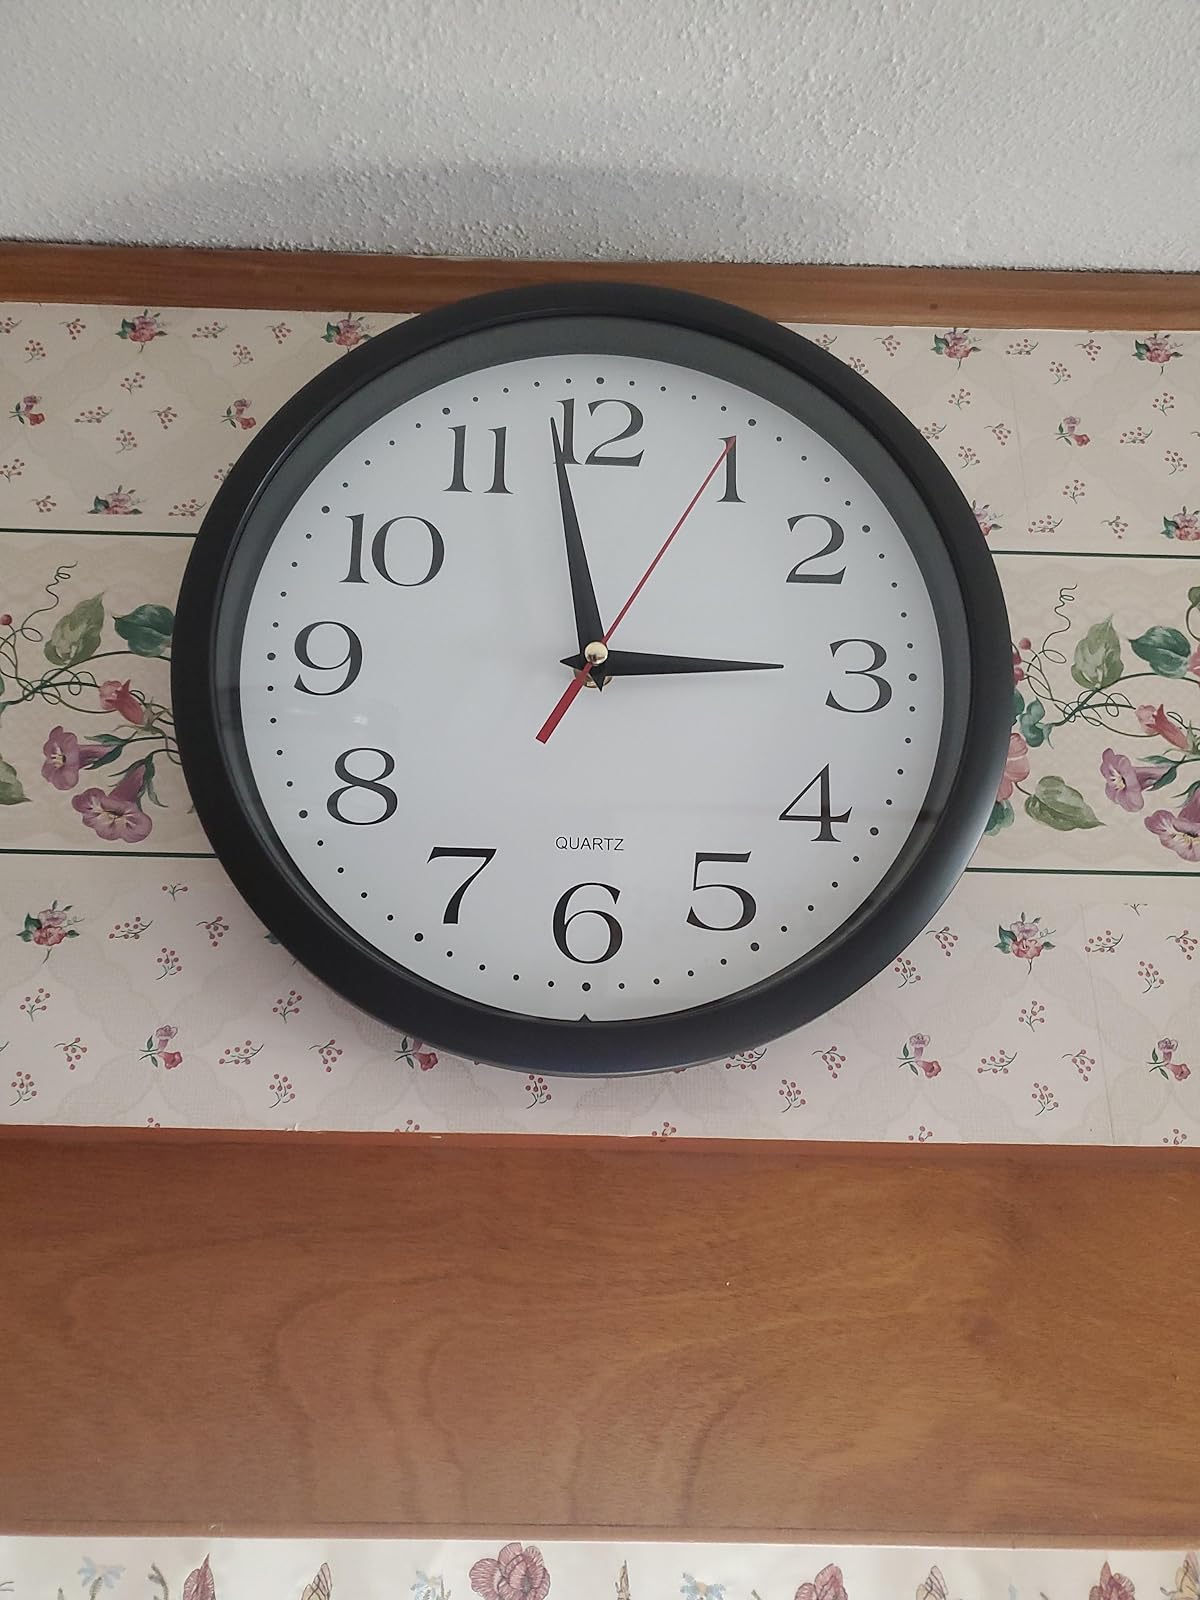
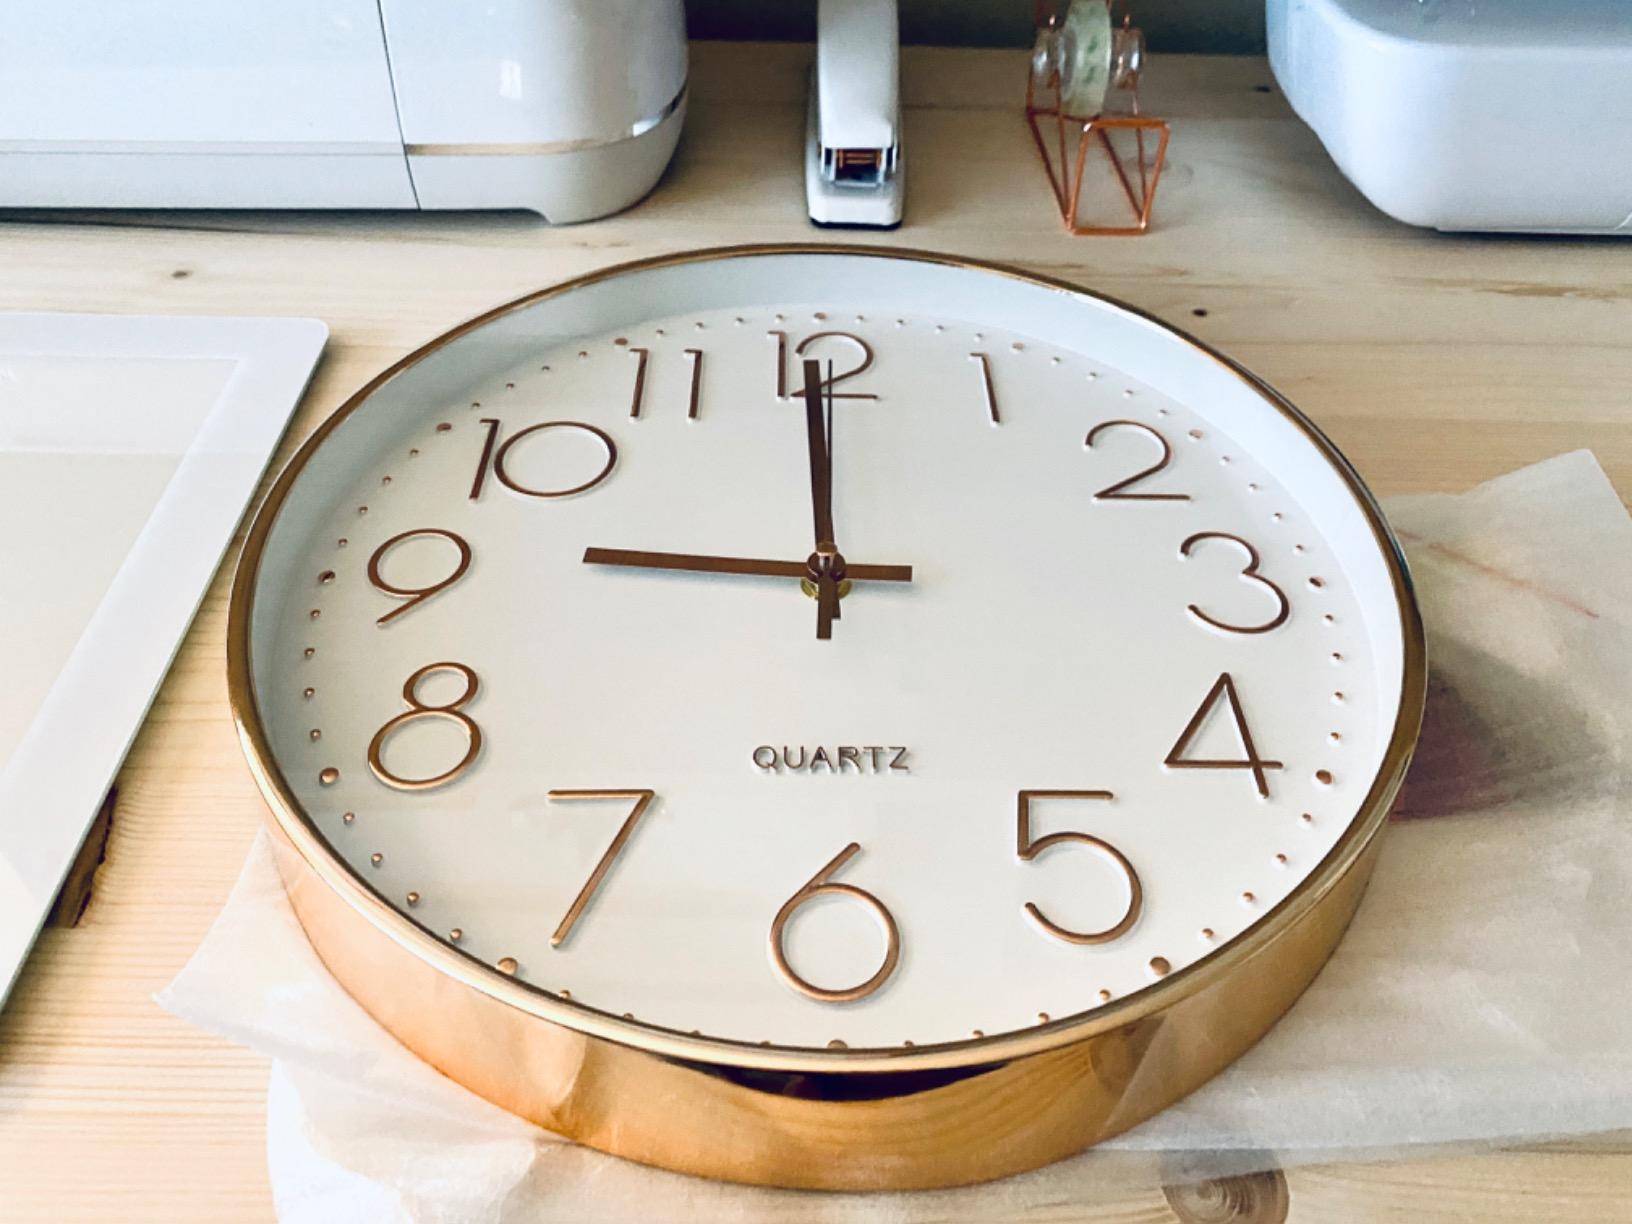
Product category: clock
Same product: no